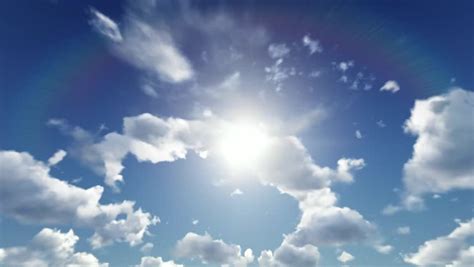
Weather: sun or clear